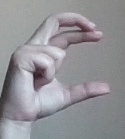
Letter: thal